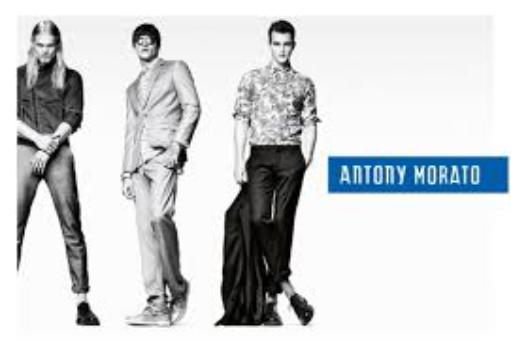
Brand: Antony Morato
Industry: Clothes